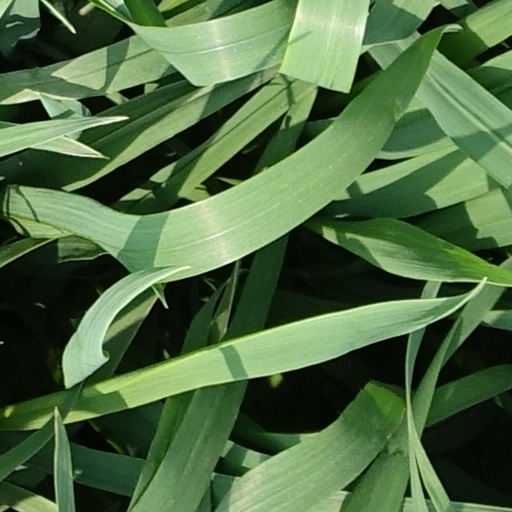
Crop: wheat